Wuyi Mountains

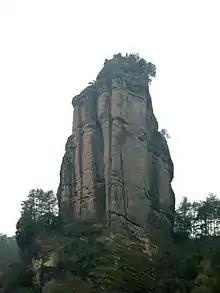
The Yunnu hill, iconic among the Wuyi Mountains.

The region is part of the Cathaysian fold system and has experienced high volcanic activity and the formation of large fault structures, which were subsequently subject to erosion by water and weathering. The landscape is characterized by beautiful winding river valleys flanked by columnar or dome-shaped cliffs as well as cave systems. Peaks in the western portion of the Wuyi Mountains typically consist of volcanic or plutonic rocks, whereas peaks and hills in the eastern area are made up of red sandstone (particularly in the east) with very steep slopes but flat tops (Danxia landform). Bedrock lithology at Wuyi Shan is dominated by tuff, rhyolite, and granite in the western part. Red sandstone is common farther east. The elevation ranges from 200 m (656 ft) to 2,158 m (7,080 ft). The terrain is rugged with cliffs and high peaks. There are numerous caverns in the mountains, some of which have been explored and opened to the public .